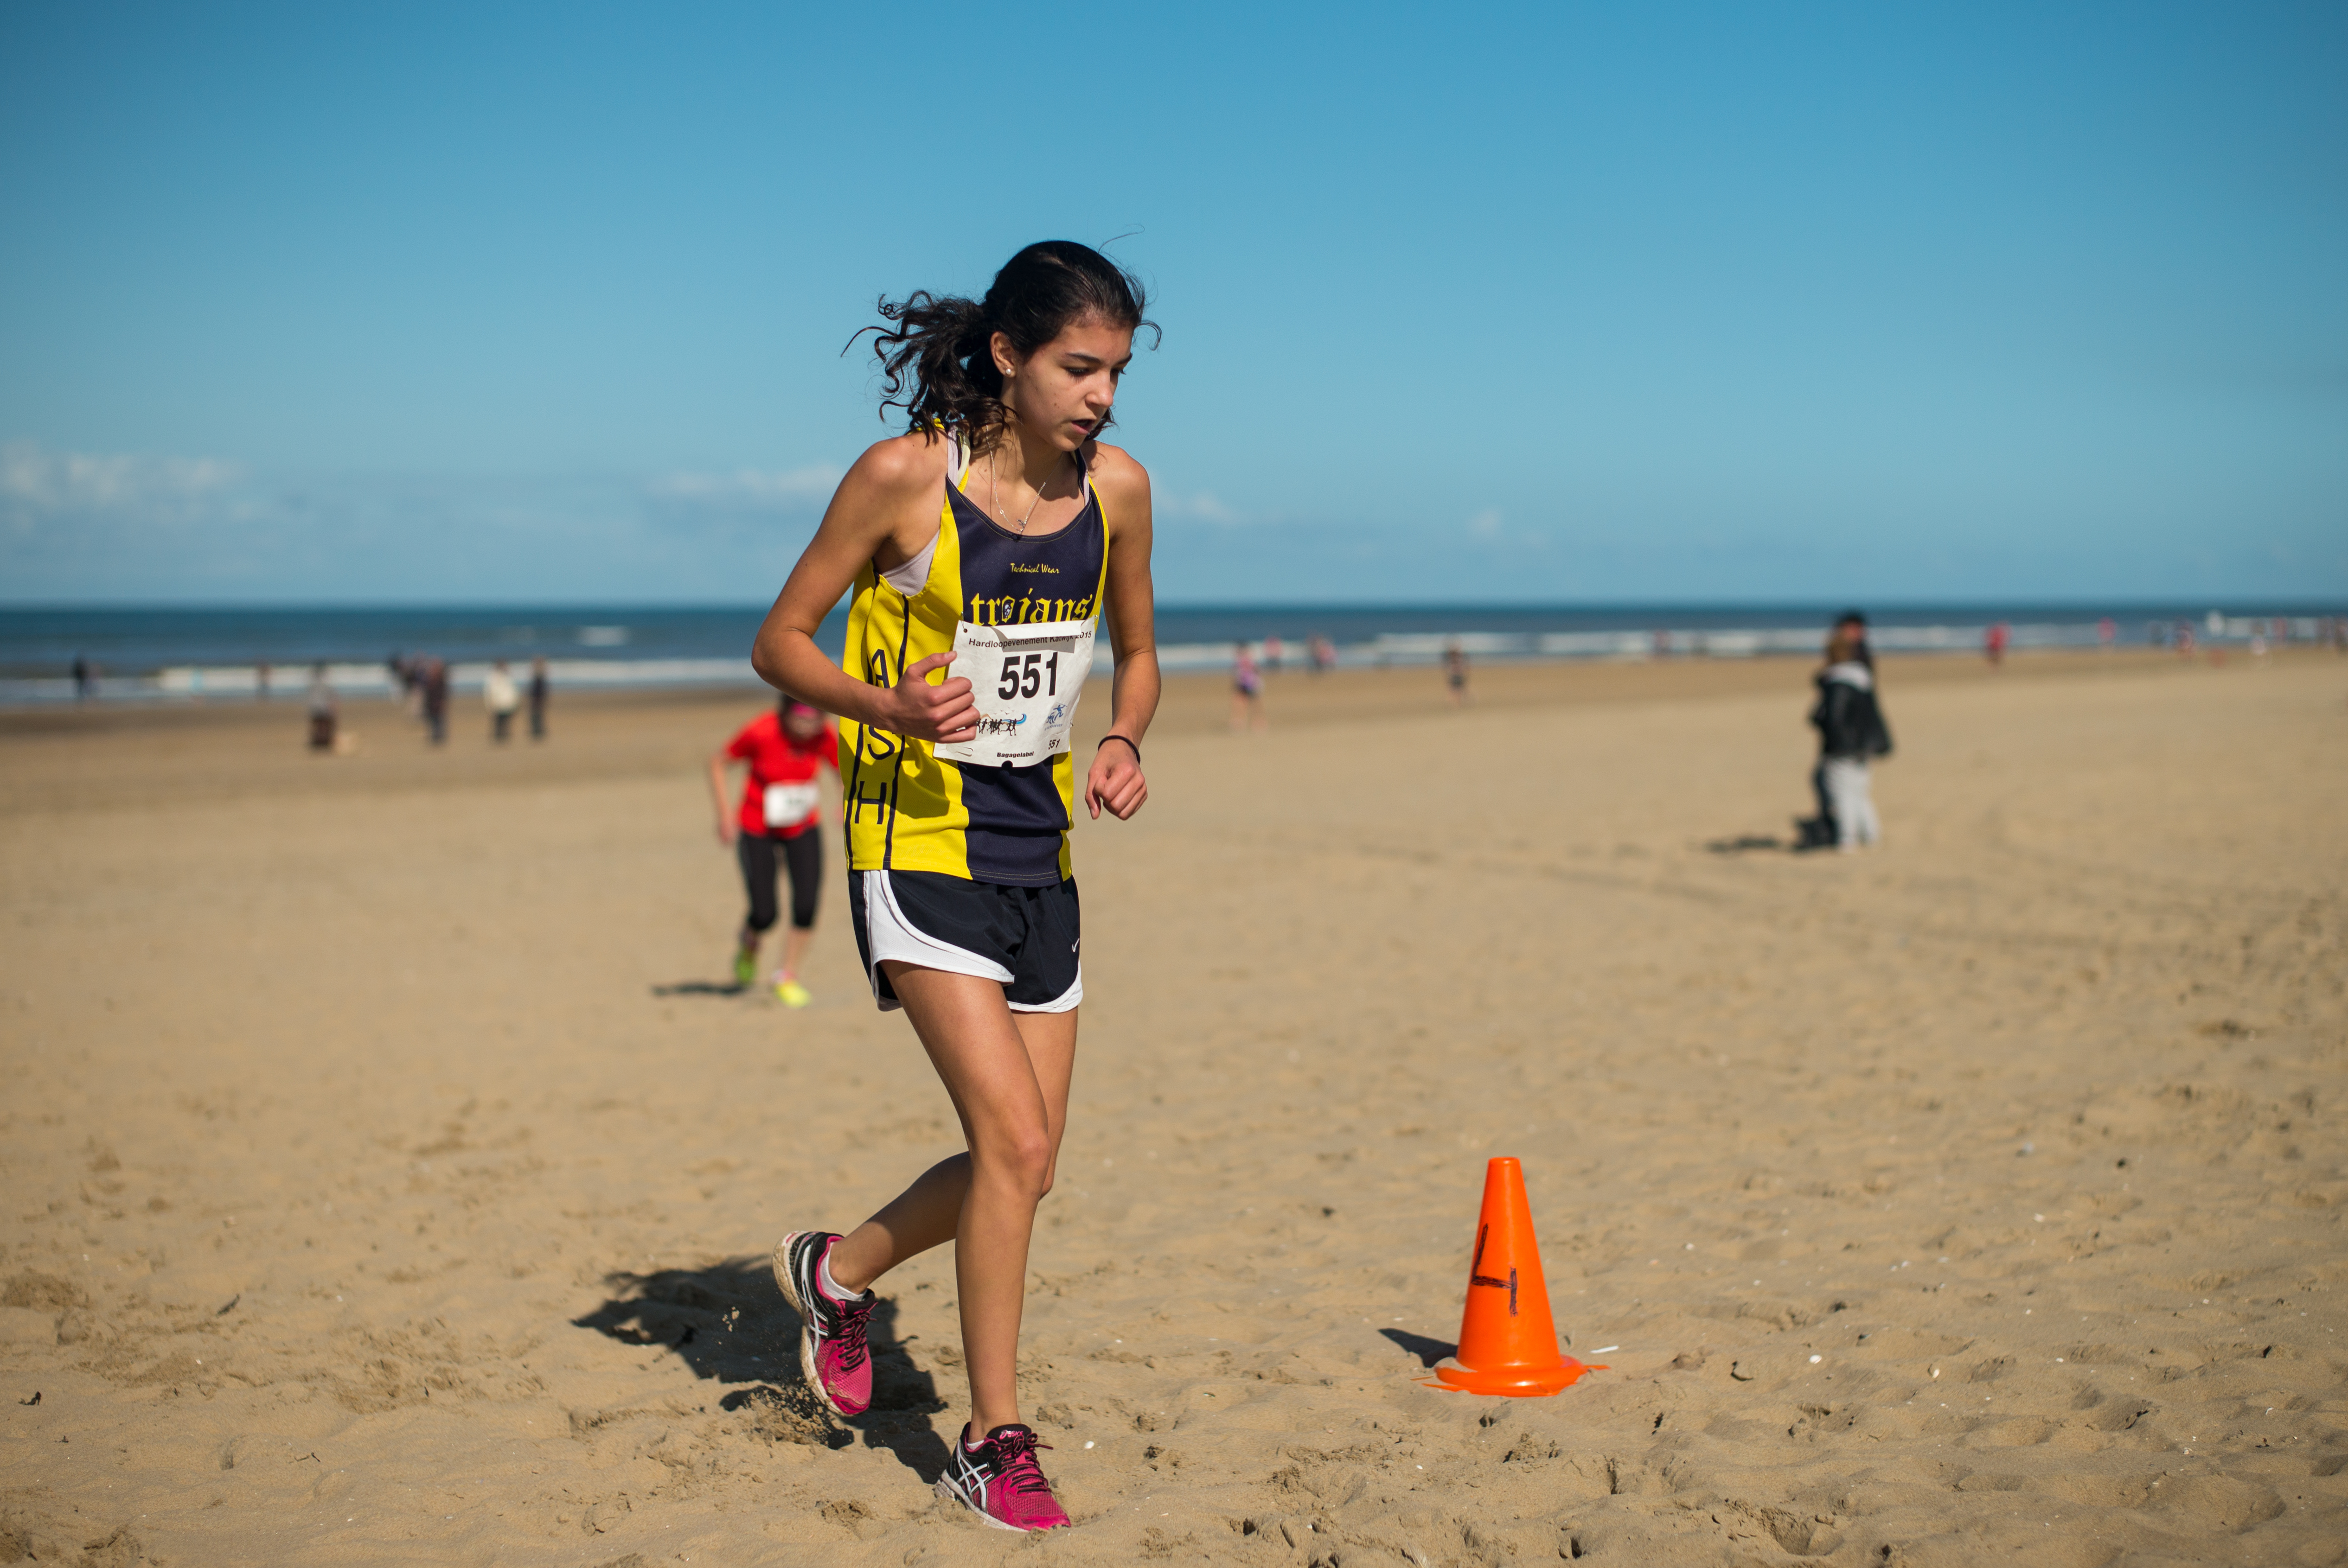
beach, sea, sand, person, running, recreation, jogging, race, sports, endurance, athletics, physical exercise, human action, endurance sports, ultramarathon, long distance running